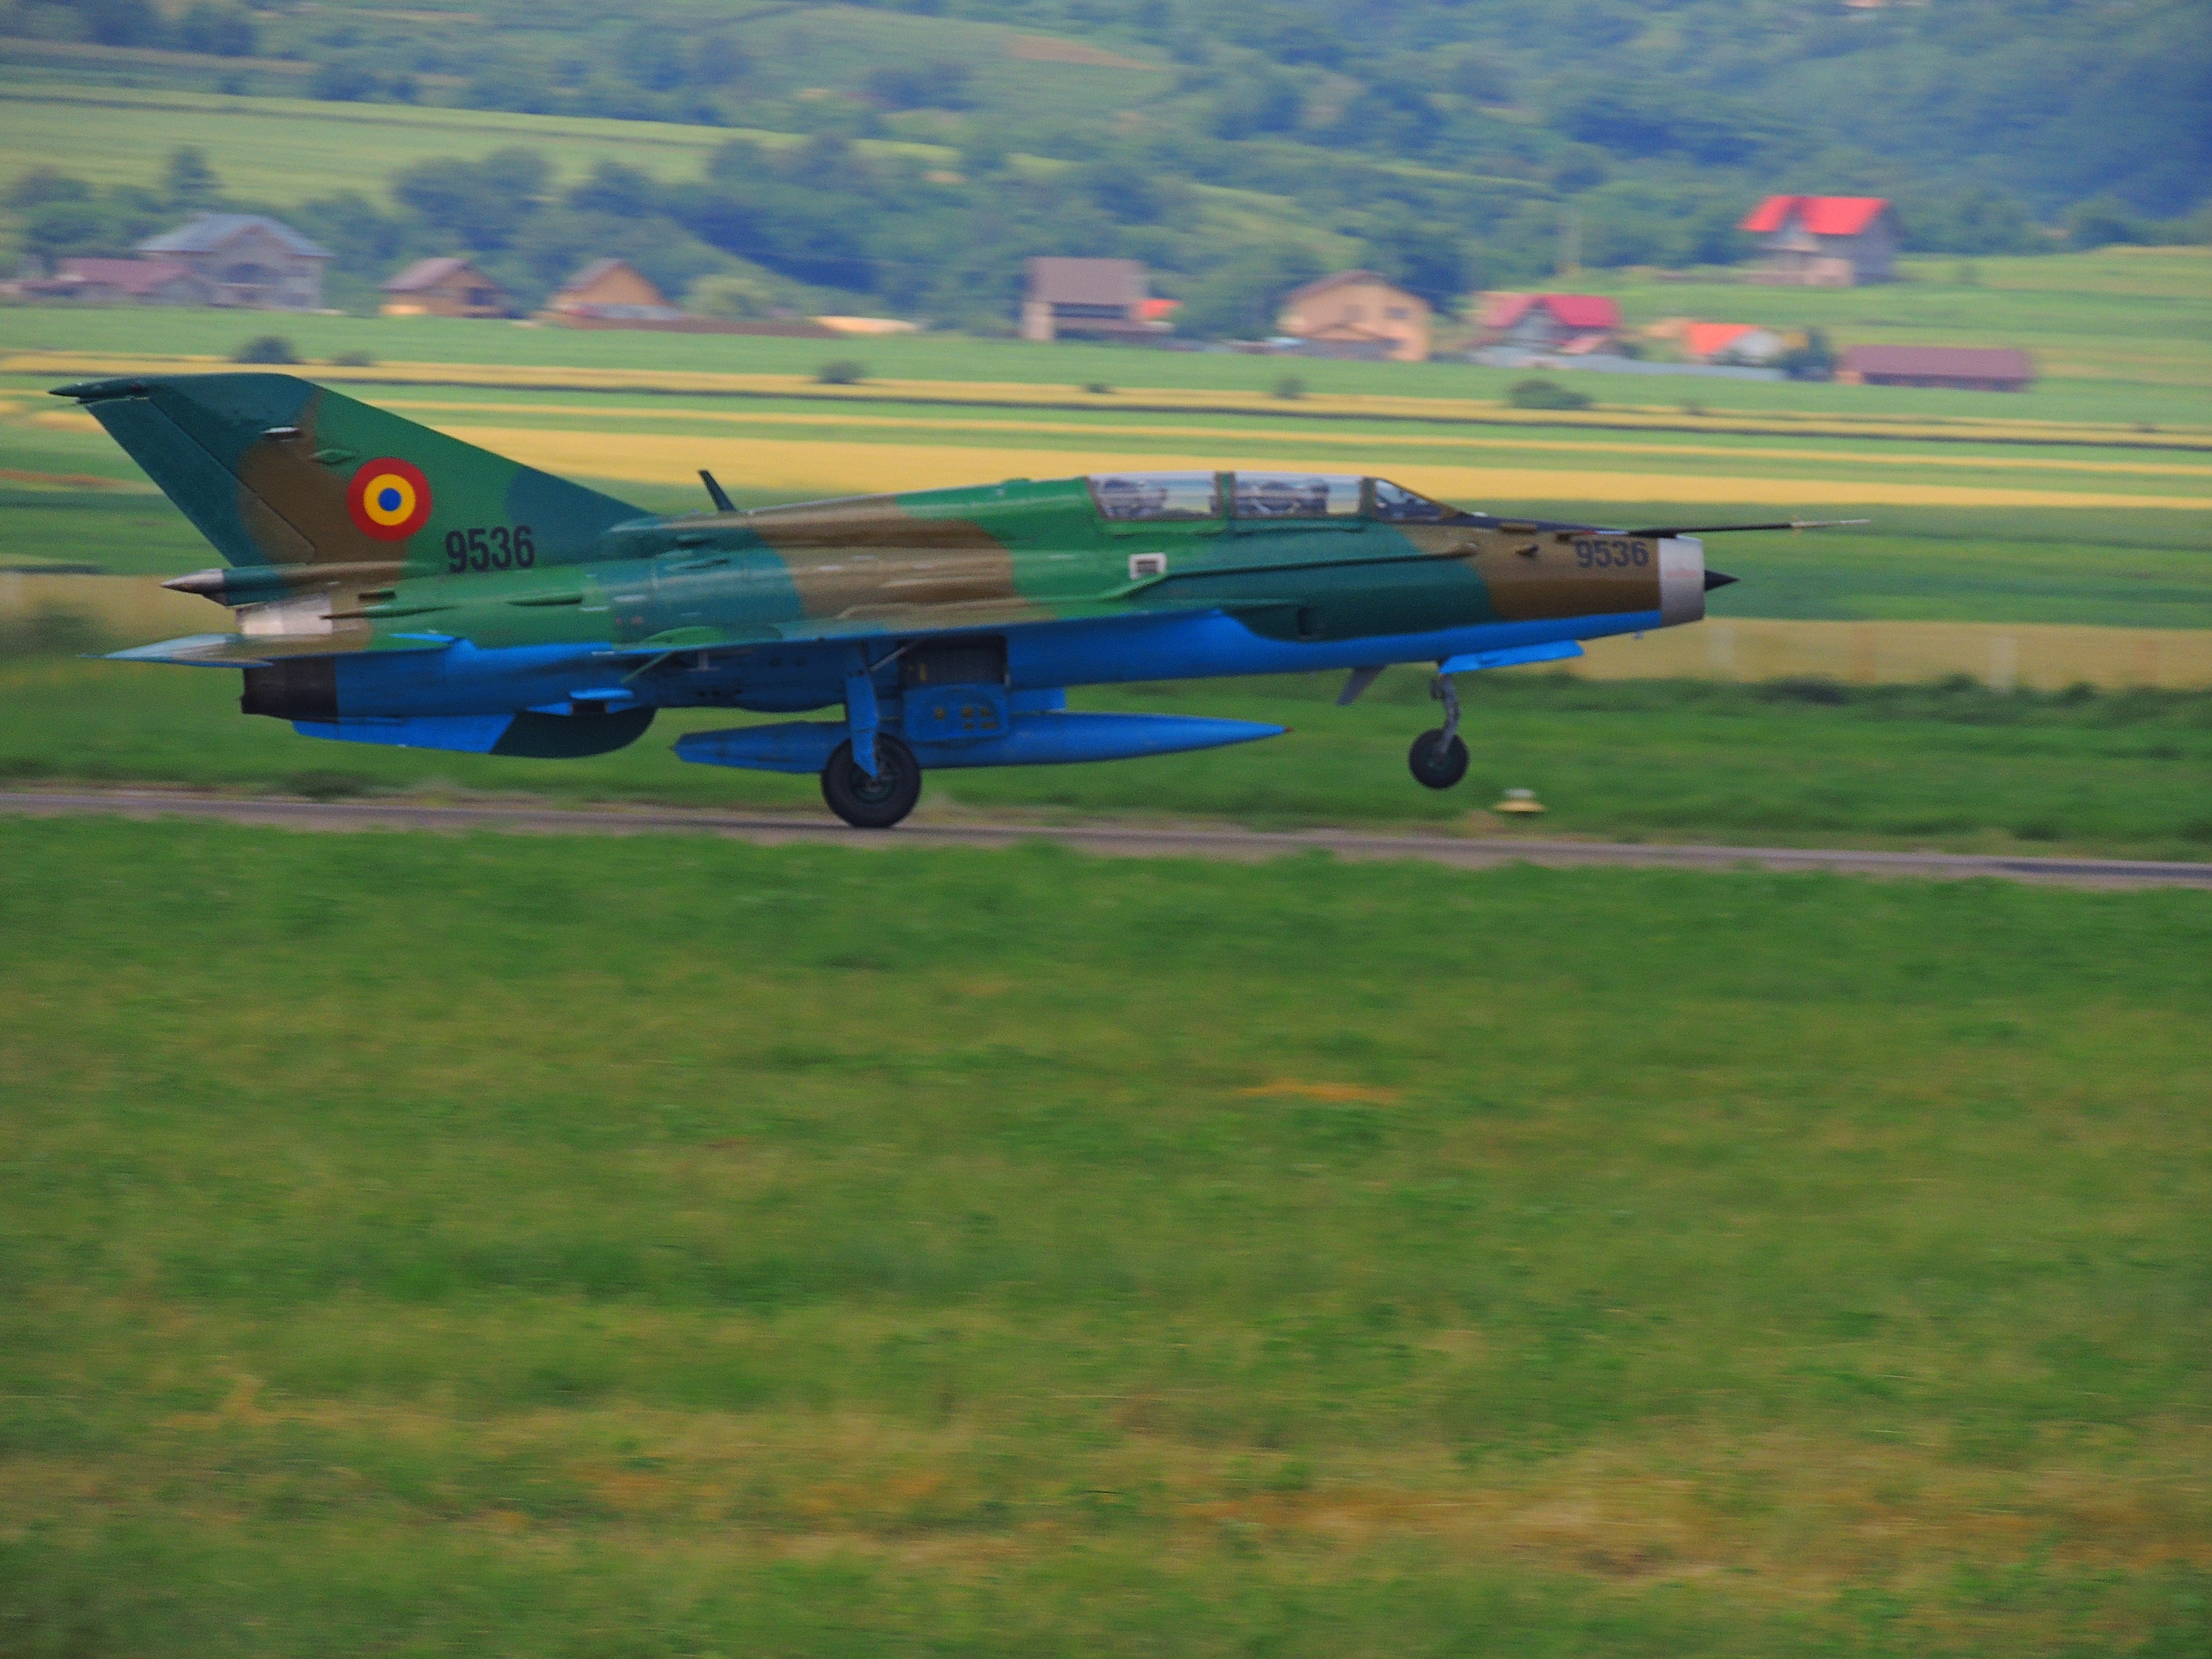
wing, track, airport, airplane, plane, aircraft, army, vehicle, airline, aviation, flight, speed, rocket, plain, camouflage, power, takeoff, pilotage, mig 21 lancer, air force, jet aircraft, reaction, fighter aircraft, military aircraft, atmosphere of earth